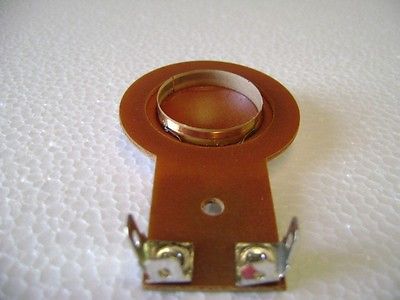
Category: cabinet